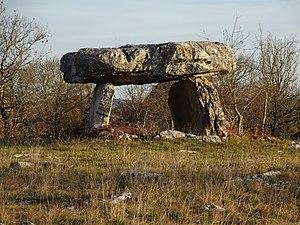
Dolmen du Mas de l'Artillou à Espédaillac (Lot, France)
Le département du Lot, et plus généralement l'ancien territoire du Quercy, se caractérise comme l'une des plus fortes concentrations de mégalithes en France avec une disproportion numérique très forte en faveur des dolmens, les menhirs y sont peu nombreux et leur authenticité parfois douteuse, quant aux cromlechs, on n'en recense qu'un seul exemplaire incontestable. On peut aussi y observer plusieurs dalles en mouvement, c'est-à-dire des dalles de pierre qui ont été déplacées de leur lieu d'extraction mais qui, pour une raison inconnue, ont été abandonnées en chemin avant utilisation.